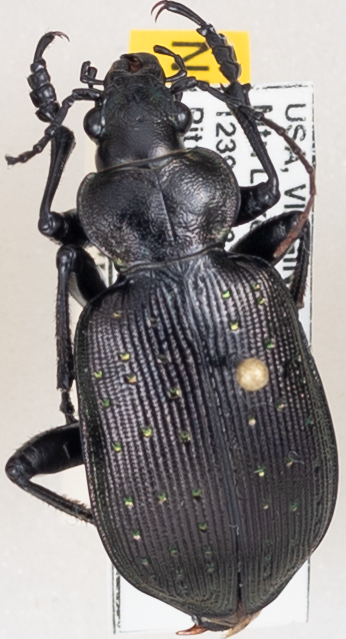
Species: Calosoma frigidum
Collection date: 2019-06-18 04:00:00
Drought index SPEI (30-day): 0.36
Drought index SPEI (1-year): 2.09
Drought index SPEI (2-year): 2.09